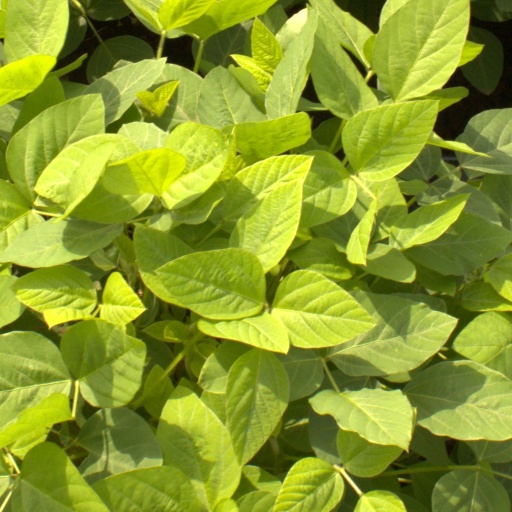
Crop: soybean